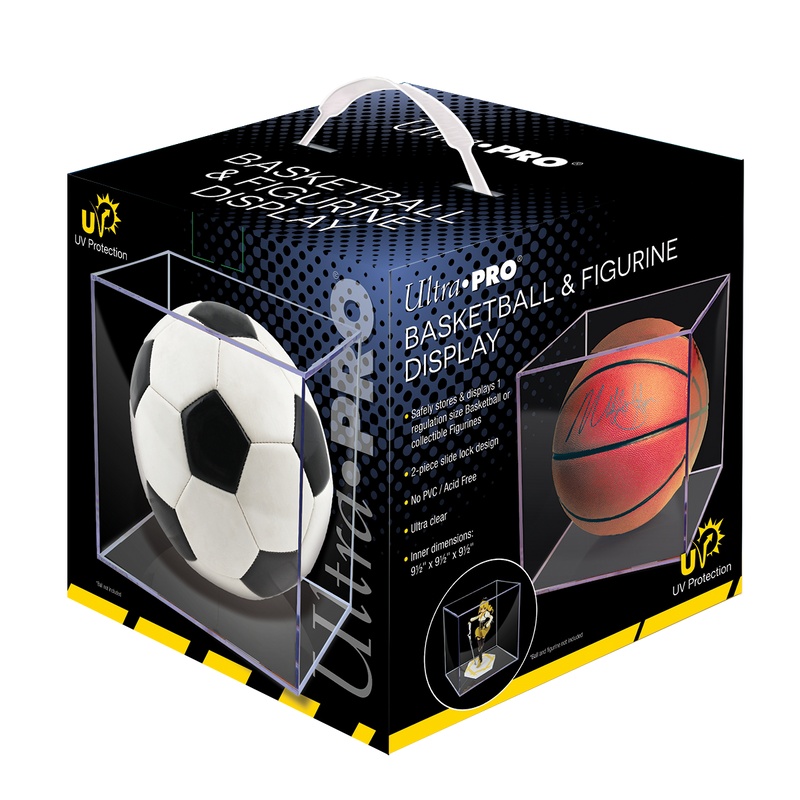
Ultra PRO: Display - Action Figure & Basketball (Clear)
Keep your valuable memorabilia basketball, soccer ball, volleyball, or figurine safe while on display with this premium, ultra-clear display case with added protection from harmful UV rays. This square holder is designed as a 2-piece holder with slide-in beveled closure to safely protect and display 1 basketball or other keepsakes. Also great for stacking, organizing, and storing your collection. (Ball not included) • Ultra-clear, protective display for basketballs, soccer balls, volleyballs or figurines, and models • 2-piece design for a minimal edge and corner lines for superior presentation • Plastic has special additives to protect your valuables from harmful UV rays • Stacks and works perfectly for organizing your collection • Also great for storing special collectible stuffed toys
Brand: Ultra PRO
Category: Electronics > Arcade Equipment > Basketball Arcade Games